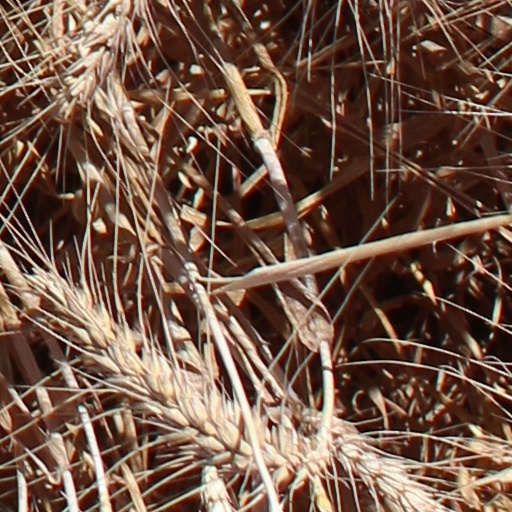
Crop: wheat